Kraków

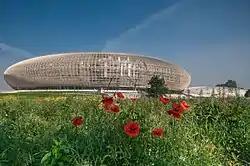
Tauron Arena Kraków

The Kraków City Council has 43 elected members, one of whom is the mayor, or President of Kraków, elected every four years. The election of the City Council and of the local head of government, which takes place at the same time, is based on legislation introduced on 20 June 2002. The President of Kraków, re-elected for his fourth term in 2014, is Jacek Majchrowski. Several members of the Polish national Parliament (Sejm) are elected from the Kraków constituency. The city's official symbols include a coat of arms, a flag, a seal, and a banner.